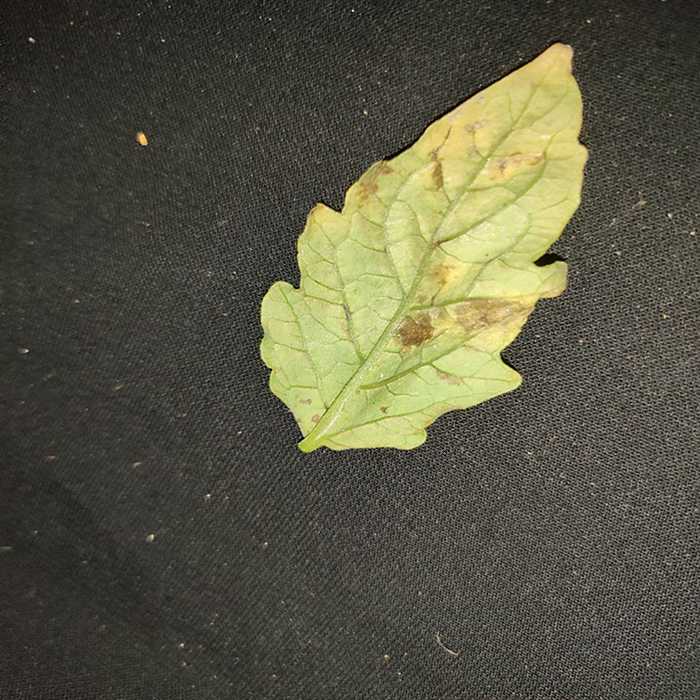
Plant: Tomato
Label: Tomato Bacterial spot